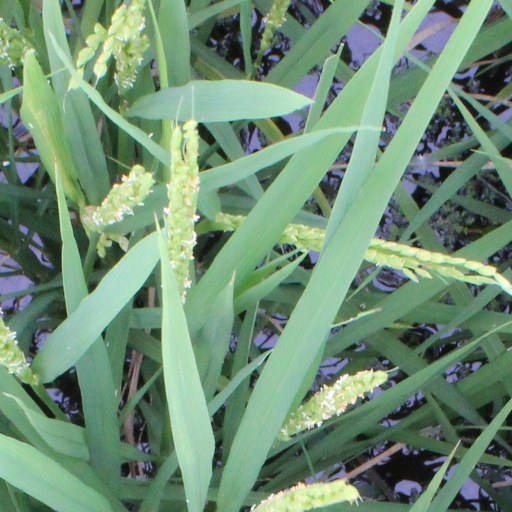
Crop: rice